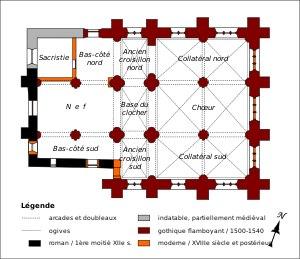
L'église Saint-Pierre est une église catholique paroissiale située à Jaux, en France. L'édifice se compose de deux parties très hétérogènes, à savoir une courte nef de deux travées accompagnée de deux bas-côtés, et un vaste chœur-halle gothique flamboyant de trois fois trois travées, au chevet plat. Le clocher roman de la première moitié du XIIᵉ siècle, mutilé, s'élève au-dessus de la première travée du vaisseau central du chœur, qui correspond à l'ancienne croisée du transept. La façade occidentale et les murs du bas-côté sud sont probablement aussi romans. À l'intérieur, la nef est toutefois flamboyante. Ses voûtes n'ont jamais été construites, et elle doit être considérée comme inachevée. La quasi-absence de fenêtres latérales est frappante. Ce sont les parties orientales de l'église qui font son intérêt. Elles ont été presque entièrement rebâties à partir du début du XVIᵉ siècle, sauf le clocher, dont les piles ont été reprises en sous-œuvre. Les trois vaisseaux sont homogènes et voûtés à la même hauteur. Ils se distinguent par leur architecture flamboyante très pure, ce qui n'exclut pas une certaine diversité des formes des piliers.